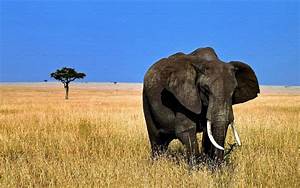
Label: elephant